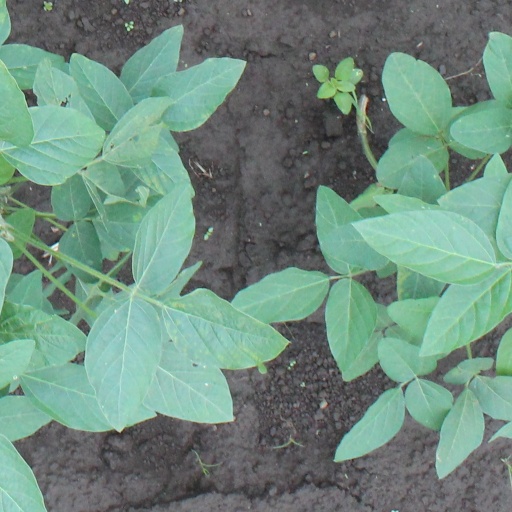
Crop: soybean